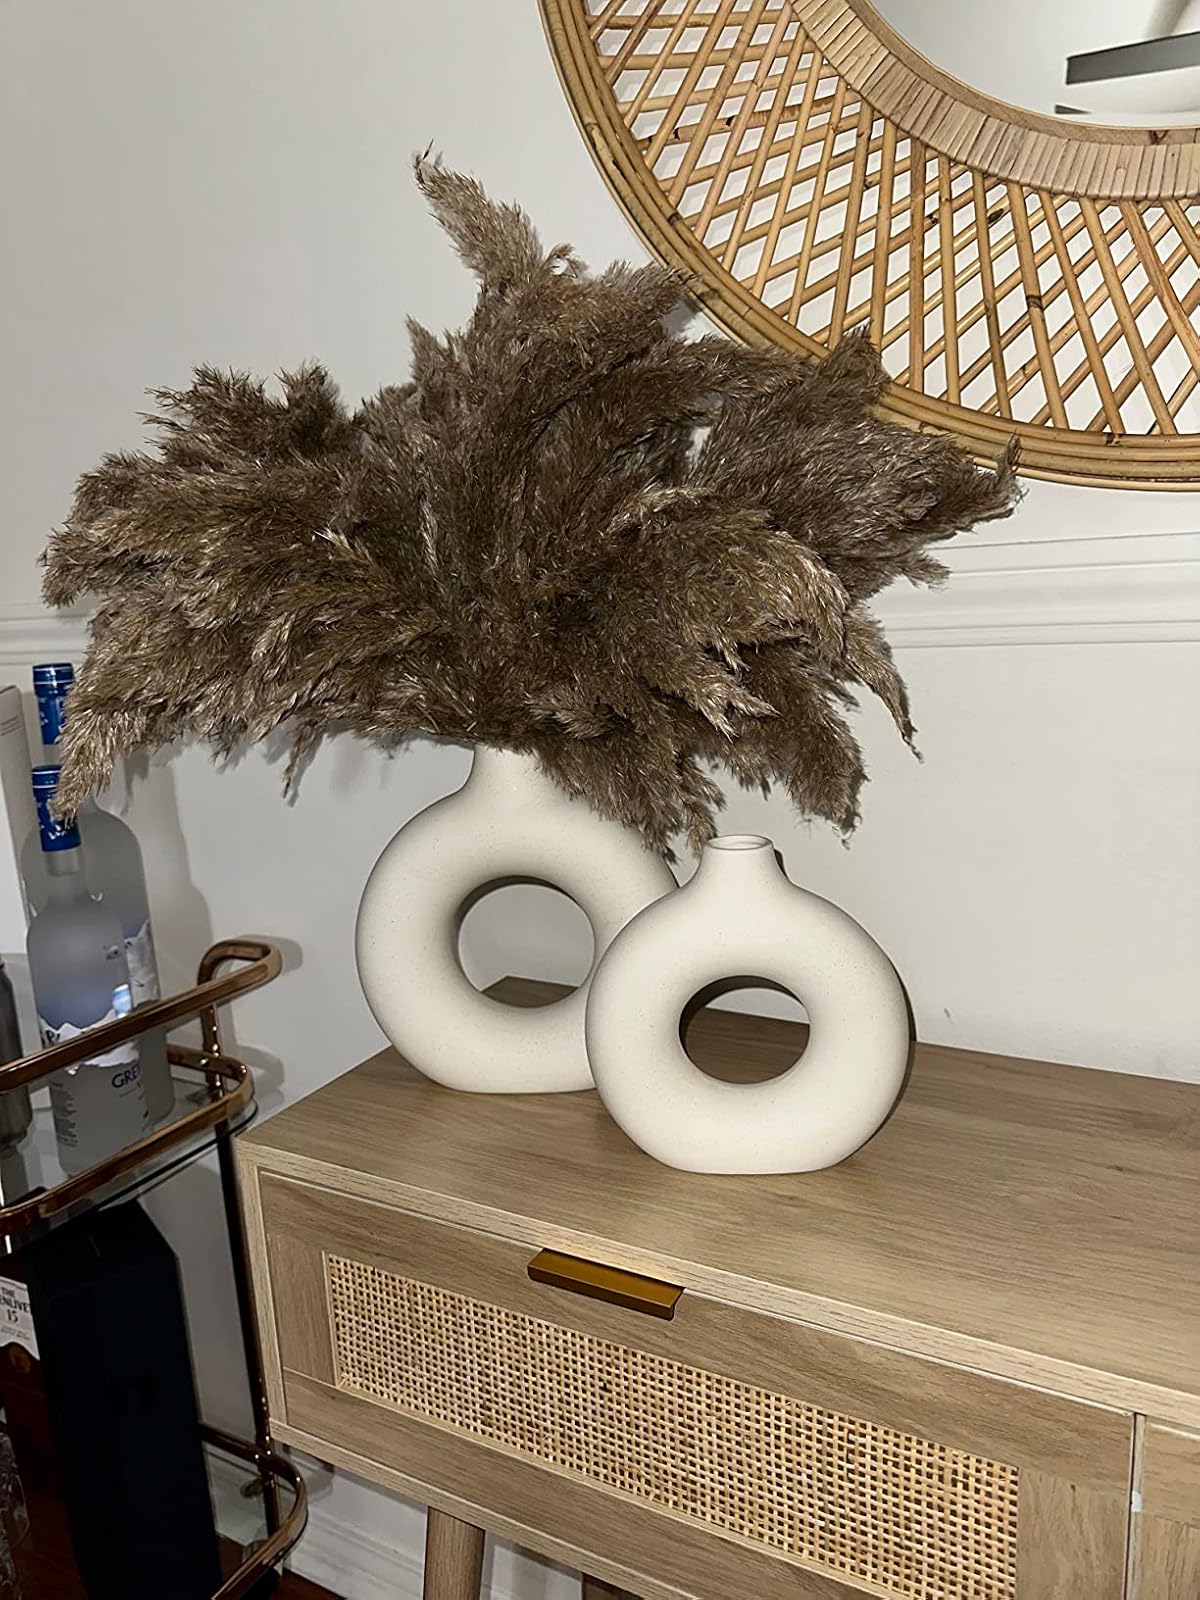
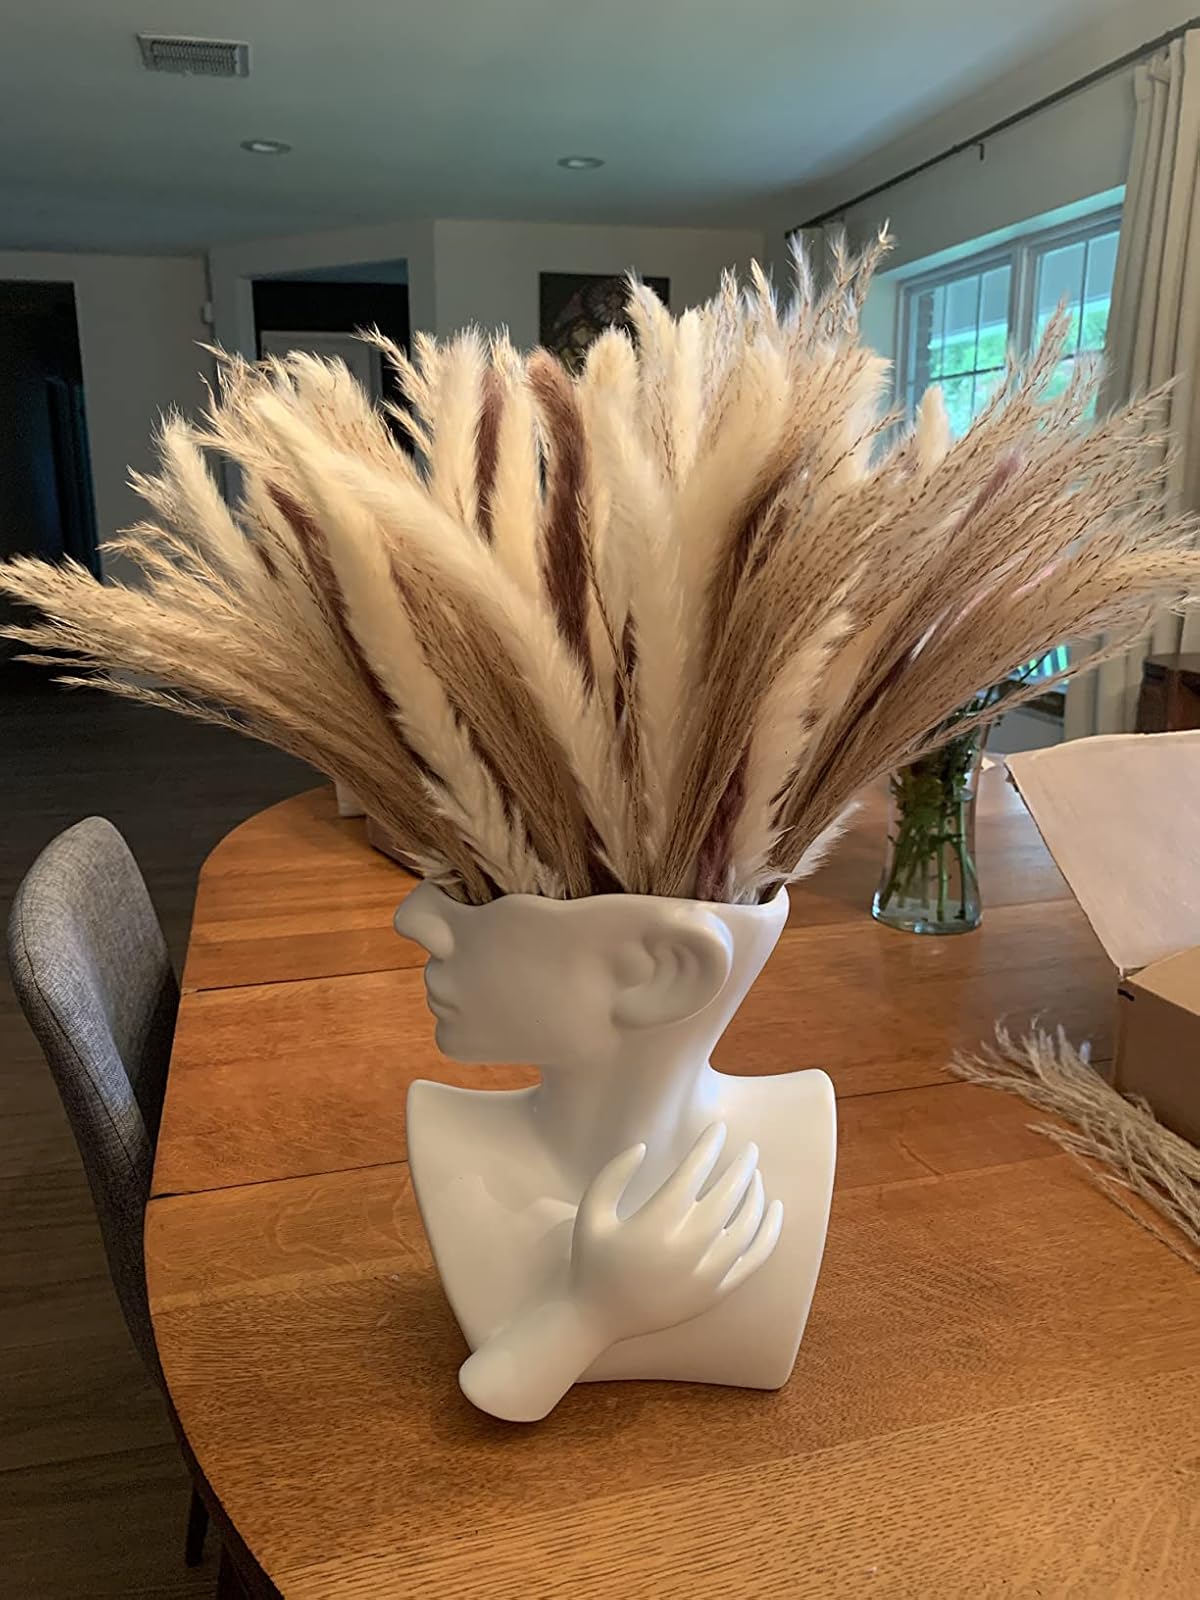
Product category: vase
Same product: no